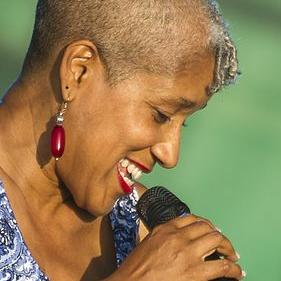
Age: 58